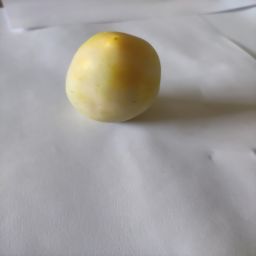
Crop: Tomato
Quality: Unripe